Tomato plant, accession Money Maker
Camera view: horizontal (90 deg, fisheye); turntable rotation: 0 degrees
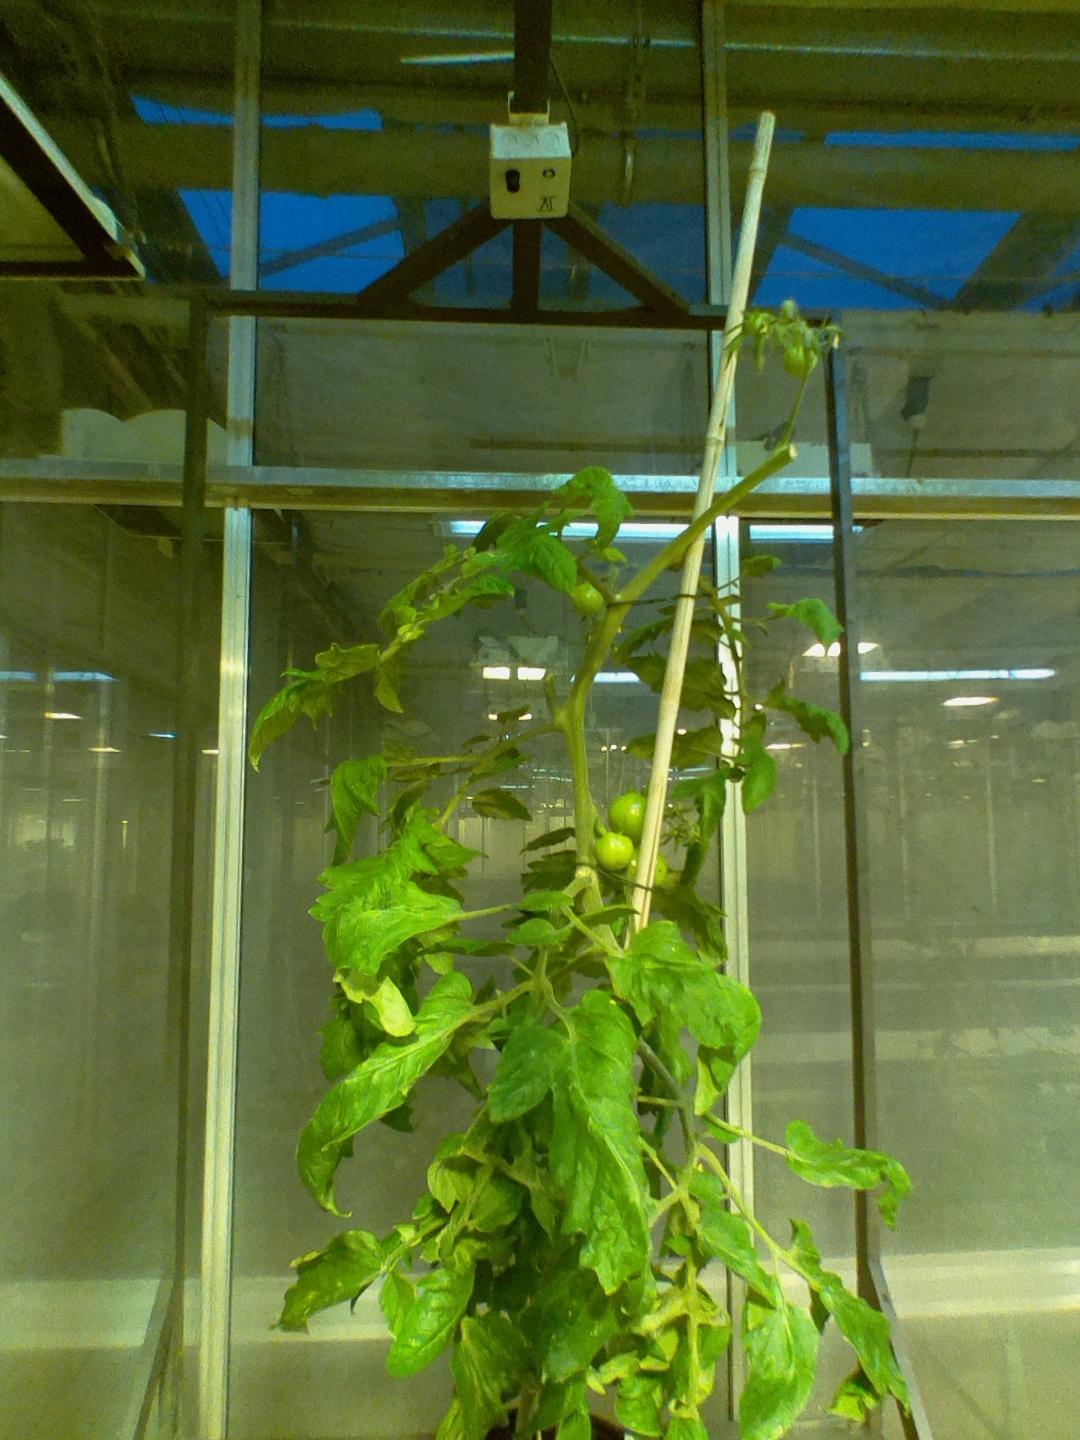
BBCH growth stage 79: 90% -100% of final fruit size